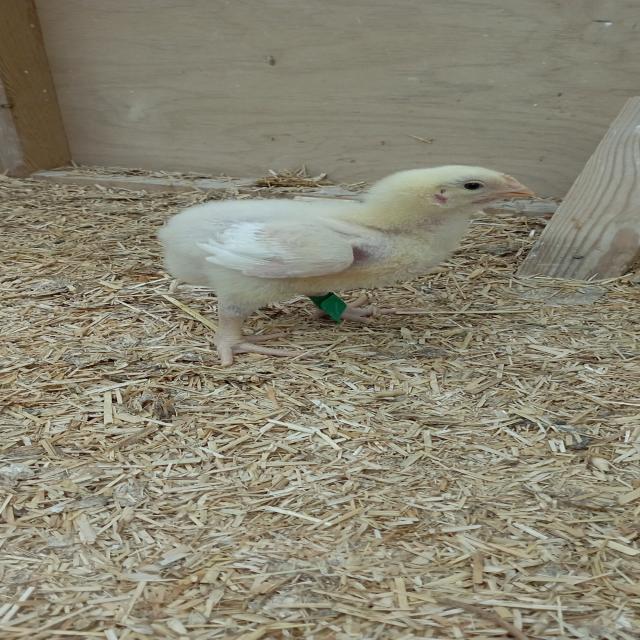
Weight: 391 g